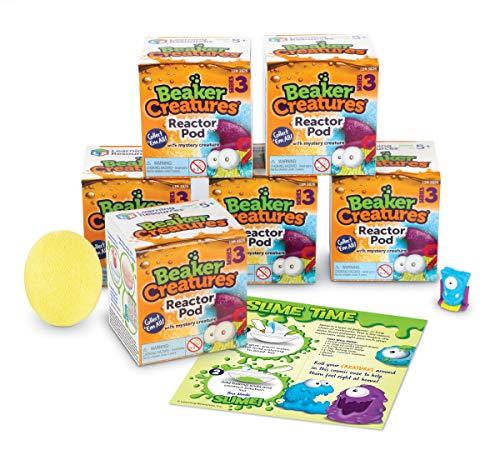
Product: Learning Resources Beaker Creatures Series 3, Science Exploration, STEM Toy, 6-Pack of Pods, Ages 5+
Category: Toys & Games | Learning & Education
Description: DISCOVER 36 new collectible Beaker Creatures from 5 families.
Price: $28.99
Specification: ProductDimensions:8.5x2.5x6inches|ItemWeight:1.19pounds|ShippingWeight:1.26pounds(Viewshippingratesandpolicies)|ASIN:B07P5P4FT8|Itemmodelnumber:LER3831|Manufacturerrecommendedage:5-10years